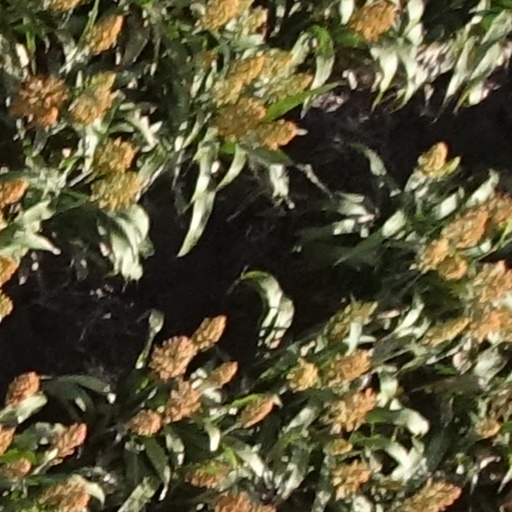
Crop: sorghum